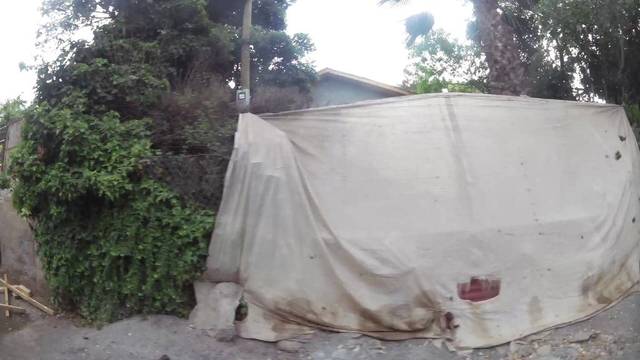
Region: Chile
Coordinates: -33.648, -70.666